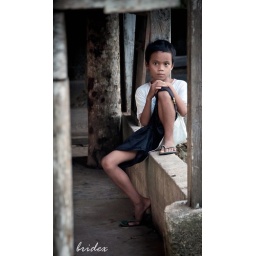
Boy sits under his old wooden home in Samal Island.